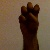
The image shows a hand gesture representing the letter 'E' in Indian Sign Language.